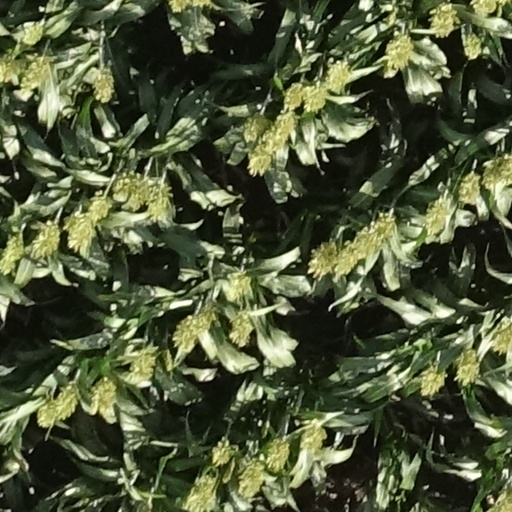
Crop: sorghum